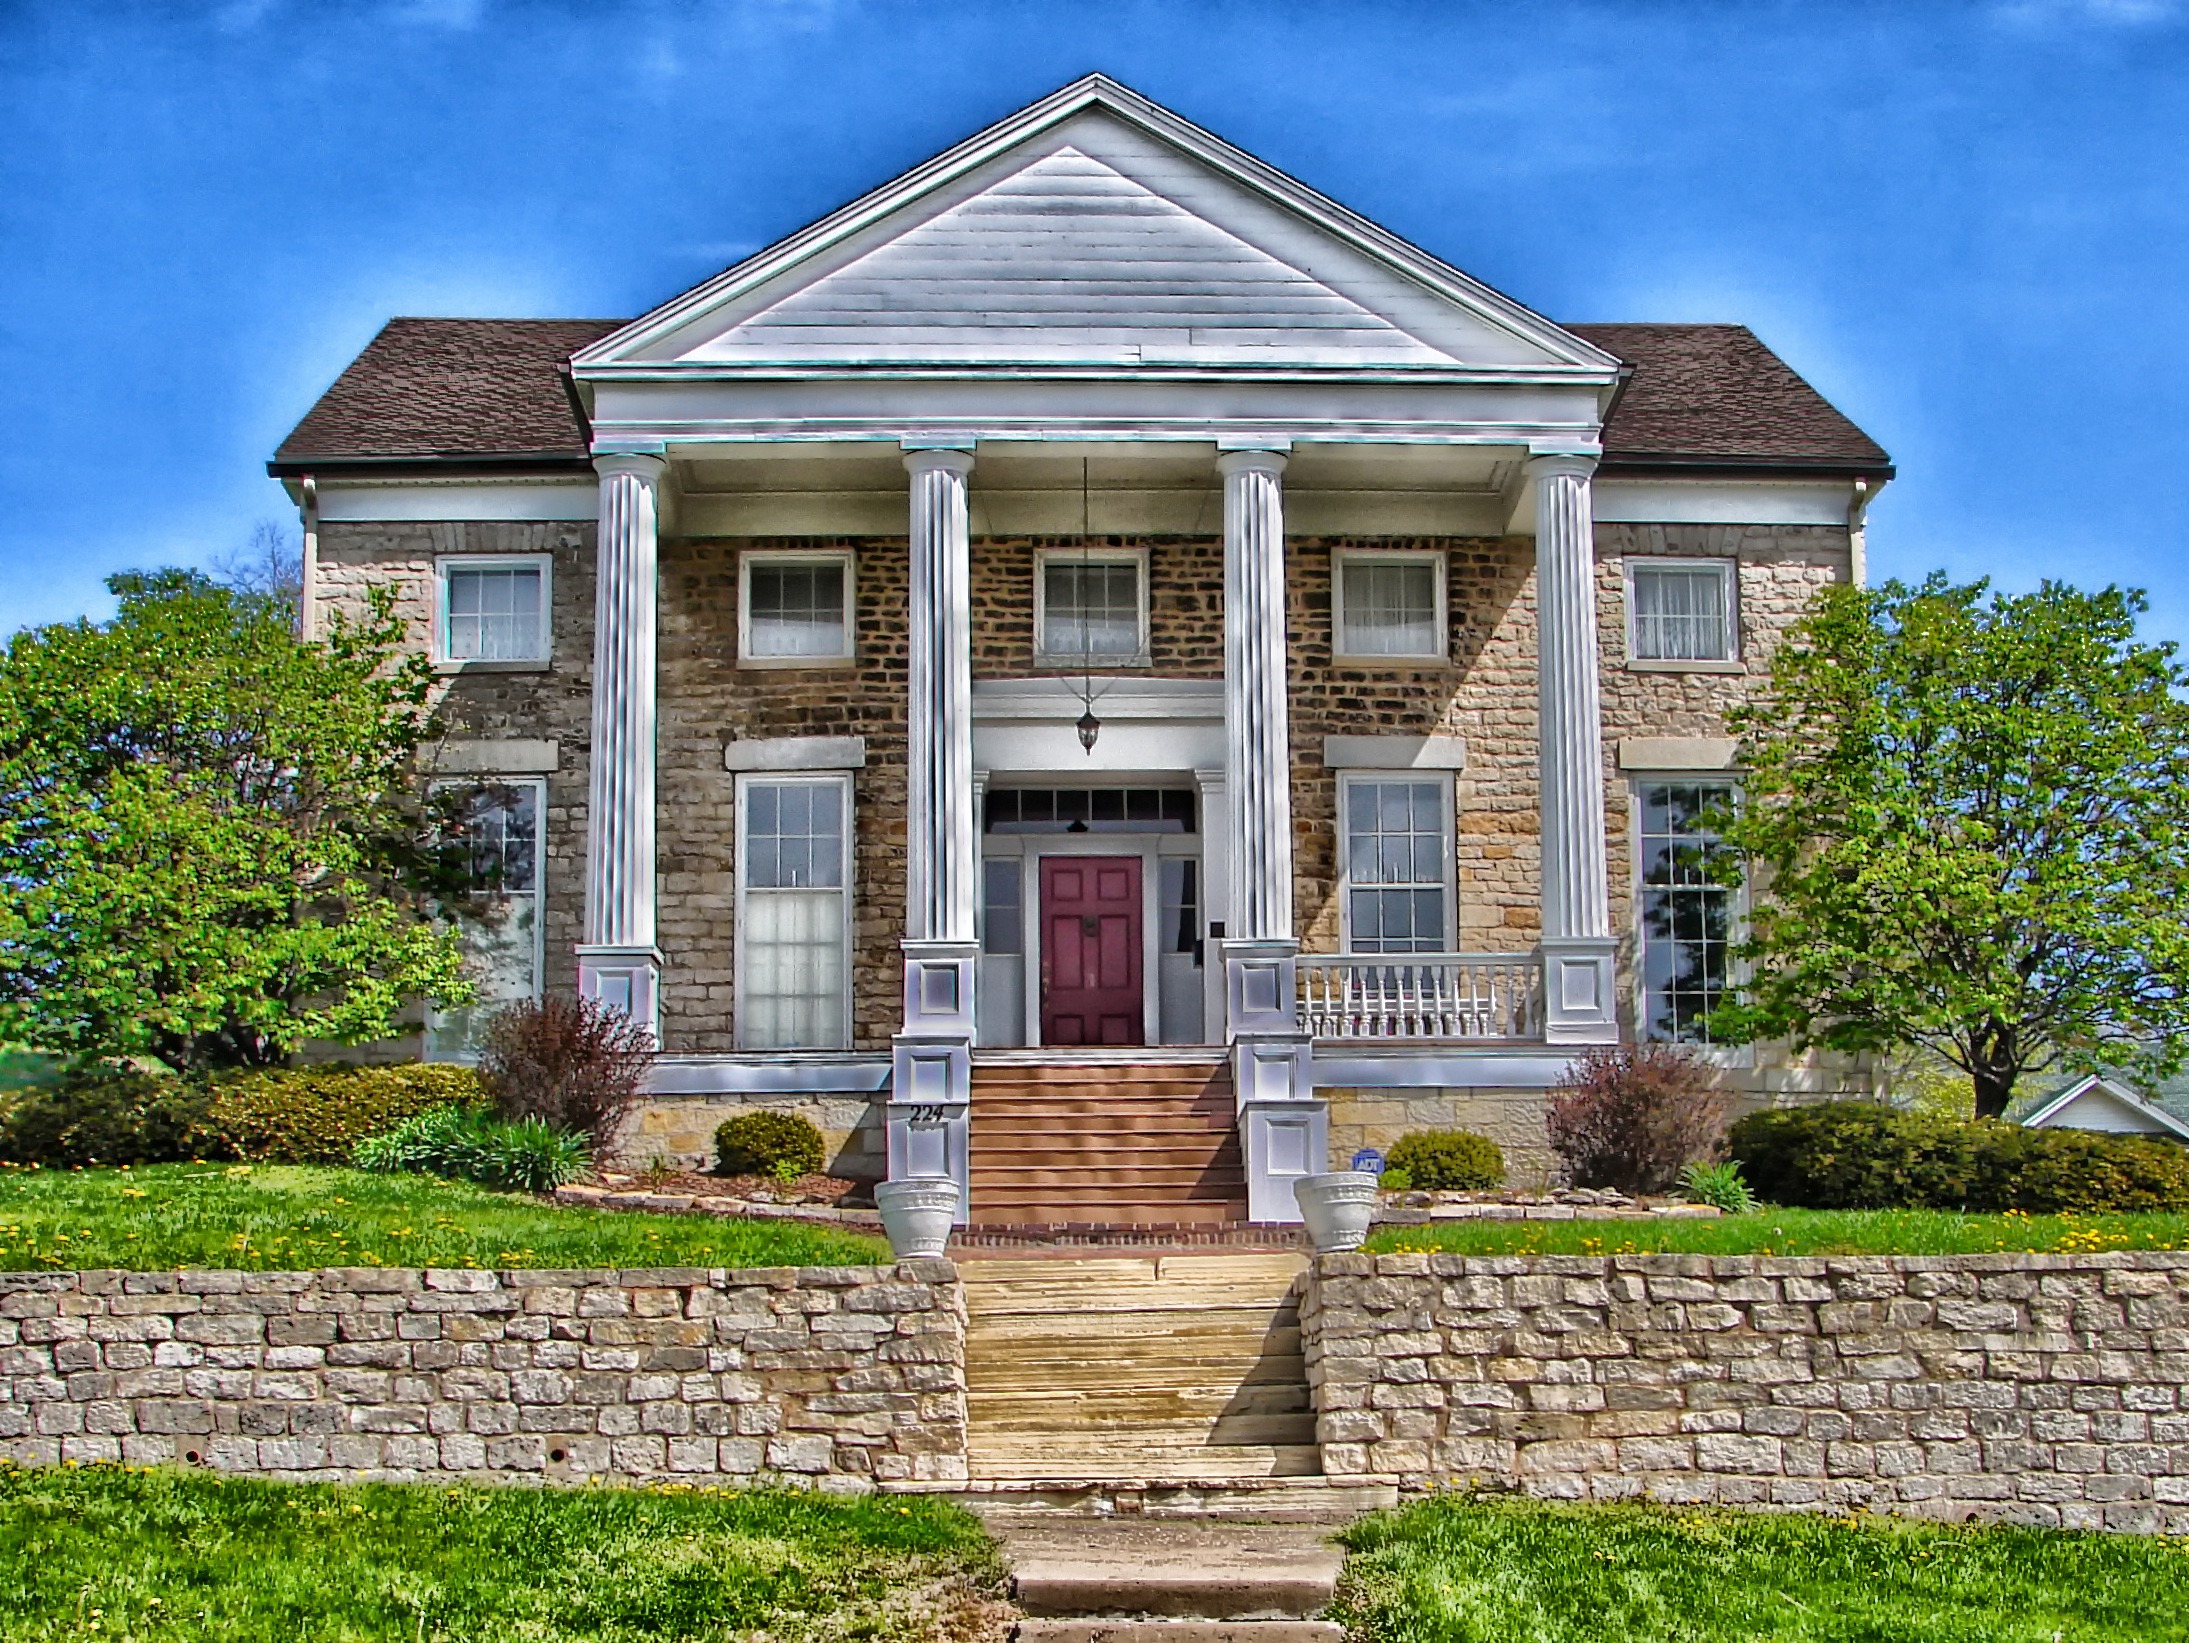
nature, architecture, sky, mansion, house, building, home, wall, cottage, facade, property, trees, outside, hdr, clouds, farmhouse, iowa, estate, davenport, manor house, real estate, residential area